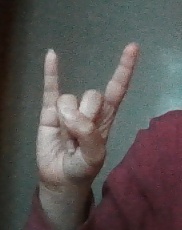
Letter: la